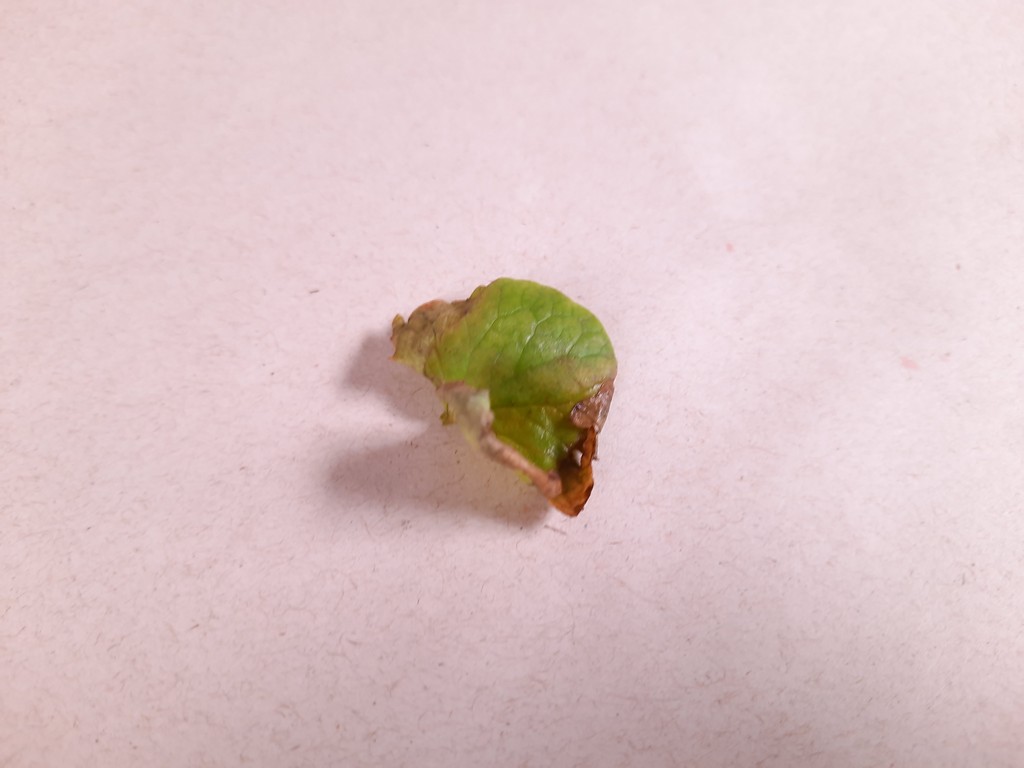
Label: Unhealthy